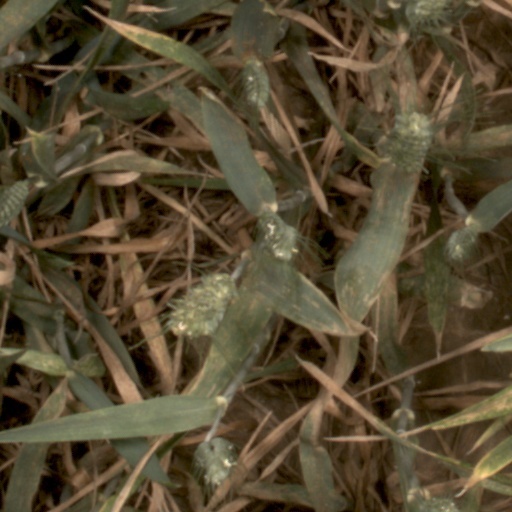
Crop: wheat